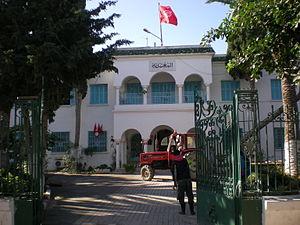
Ras Jebel est une délégation tunisienne dépendant du gouvernorat de Bizerte.
Ras Jebel ou Ras El Jebel est une ville côtière du nord-est de la Tunisie, située entre El Alia et Ghar El Melh, à une trentaine de kilomètres de Bizerte.